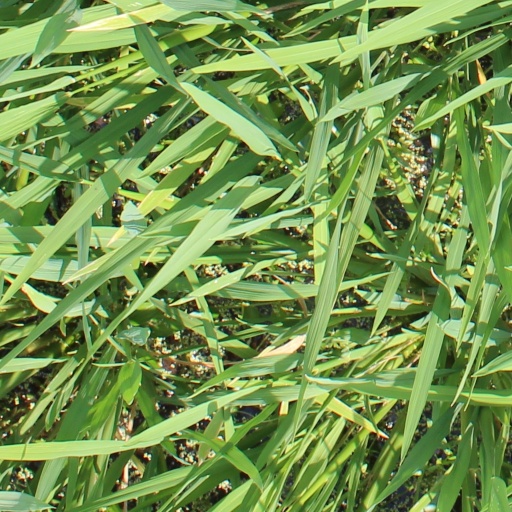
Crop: rice